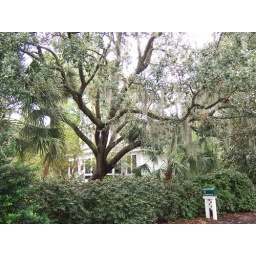
Old tree with Spanish Moss. Outside of the house I stayed in on Hilton Head Island,SC.